Servius Tullius

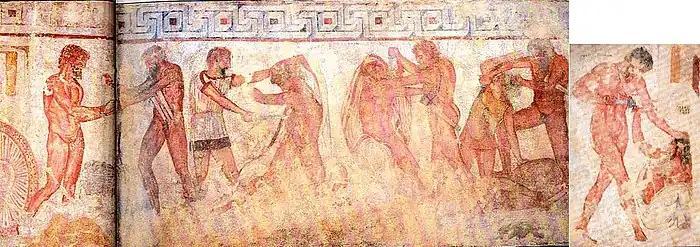
Painting from the François Tomb at Vulci, depicting the liberation of Caelius Vibenna. Macstarna is second from left

Claudius' story of Servius as an Etruscan named "Macstarna" (title for "dictator" in Etruscan) was published as an incidental scholarly comment within the "Oratio Claudii Caesaris" of the Lugdunum Tablet. There is some support for this Etruscan version of Servius, in wall paintings at the François Tomb in Etruscan Vulci. They were commissioned some time in the second half of the 4th century BC. One panel shows heroic Etruscans putting foreign captives to the sword. The victims include an individual named Gneve Tarchunies Rumach, interpreted as a Roman named Gnaeus Tarquinius, although known Roman history records no Tarquinius of that praenomen. The victors include Aule and Caile Vipinas – known to the Romans as the Vibenna brothers – and their ally Macstrna [Macstarna], who seems instrumental in winning the day. Claudius was certain that Macstarna was simply another name for Servius Tullius, who started his career as an Etruscan ally of the Vibenna brothers and helped them settle Rome's Caelian Hill. Claudius' account evidently drew on sources unavailable to his fellow-historians, or rejected by them. There may have been two different, Servius-like figures, or two different traditions about the same figure. "Macstarna" may have been the name of a once celebrated Etruscan hero, or more speculatively, an Etruscan rendering of Roman "magister" (magistrate). Claudius' "Etruscan Servius" seems less a monarch than a freelance Roman "magister", an "archaic condottiere" who placed himself and his own band of armed clients at Vibenna's service, and may later have seized, rather than settled Rome's Caelian Hill. If the Etruscan Macstarna was identical with the Roman Servius, the latter may have been less monarch than some kind of proto-Republican magistrate given permanent office, perhaps a "magister populi", a war-leader, or in Republican parlance, a "dictator".